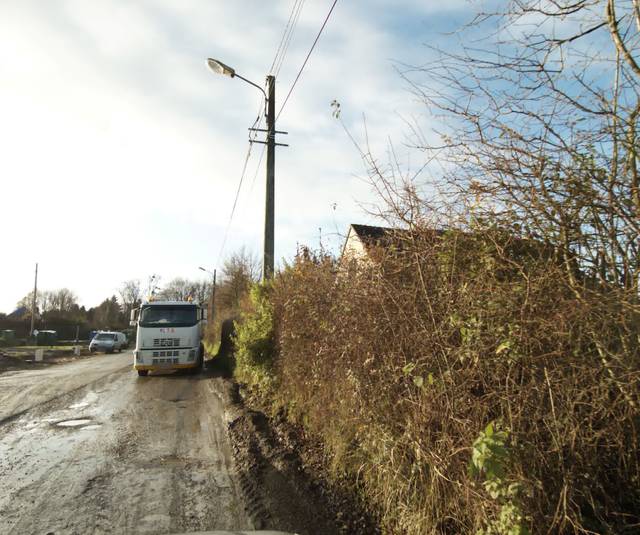
Region: France
Coordinates: 48.017, 0.2367